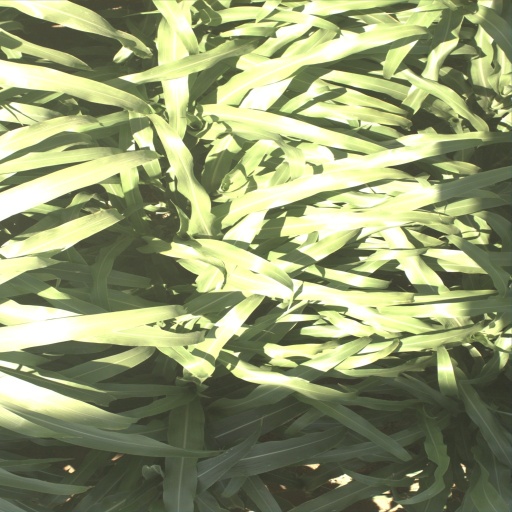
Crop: sorghum